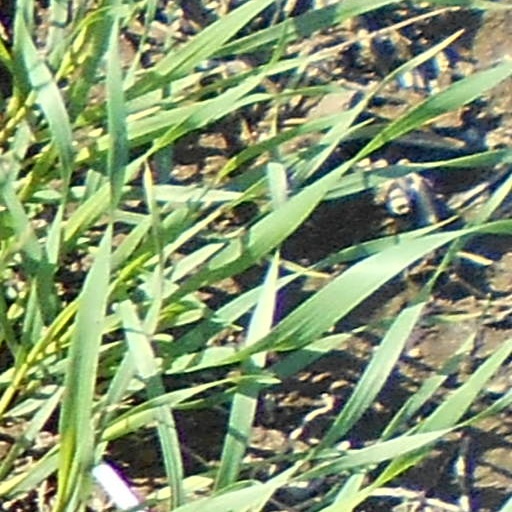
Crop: wheat